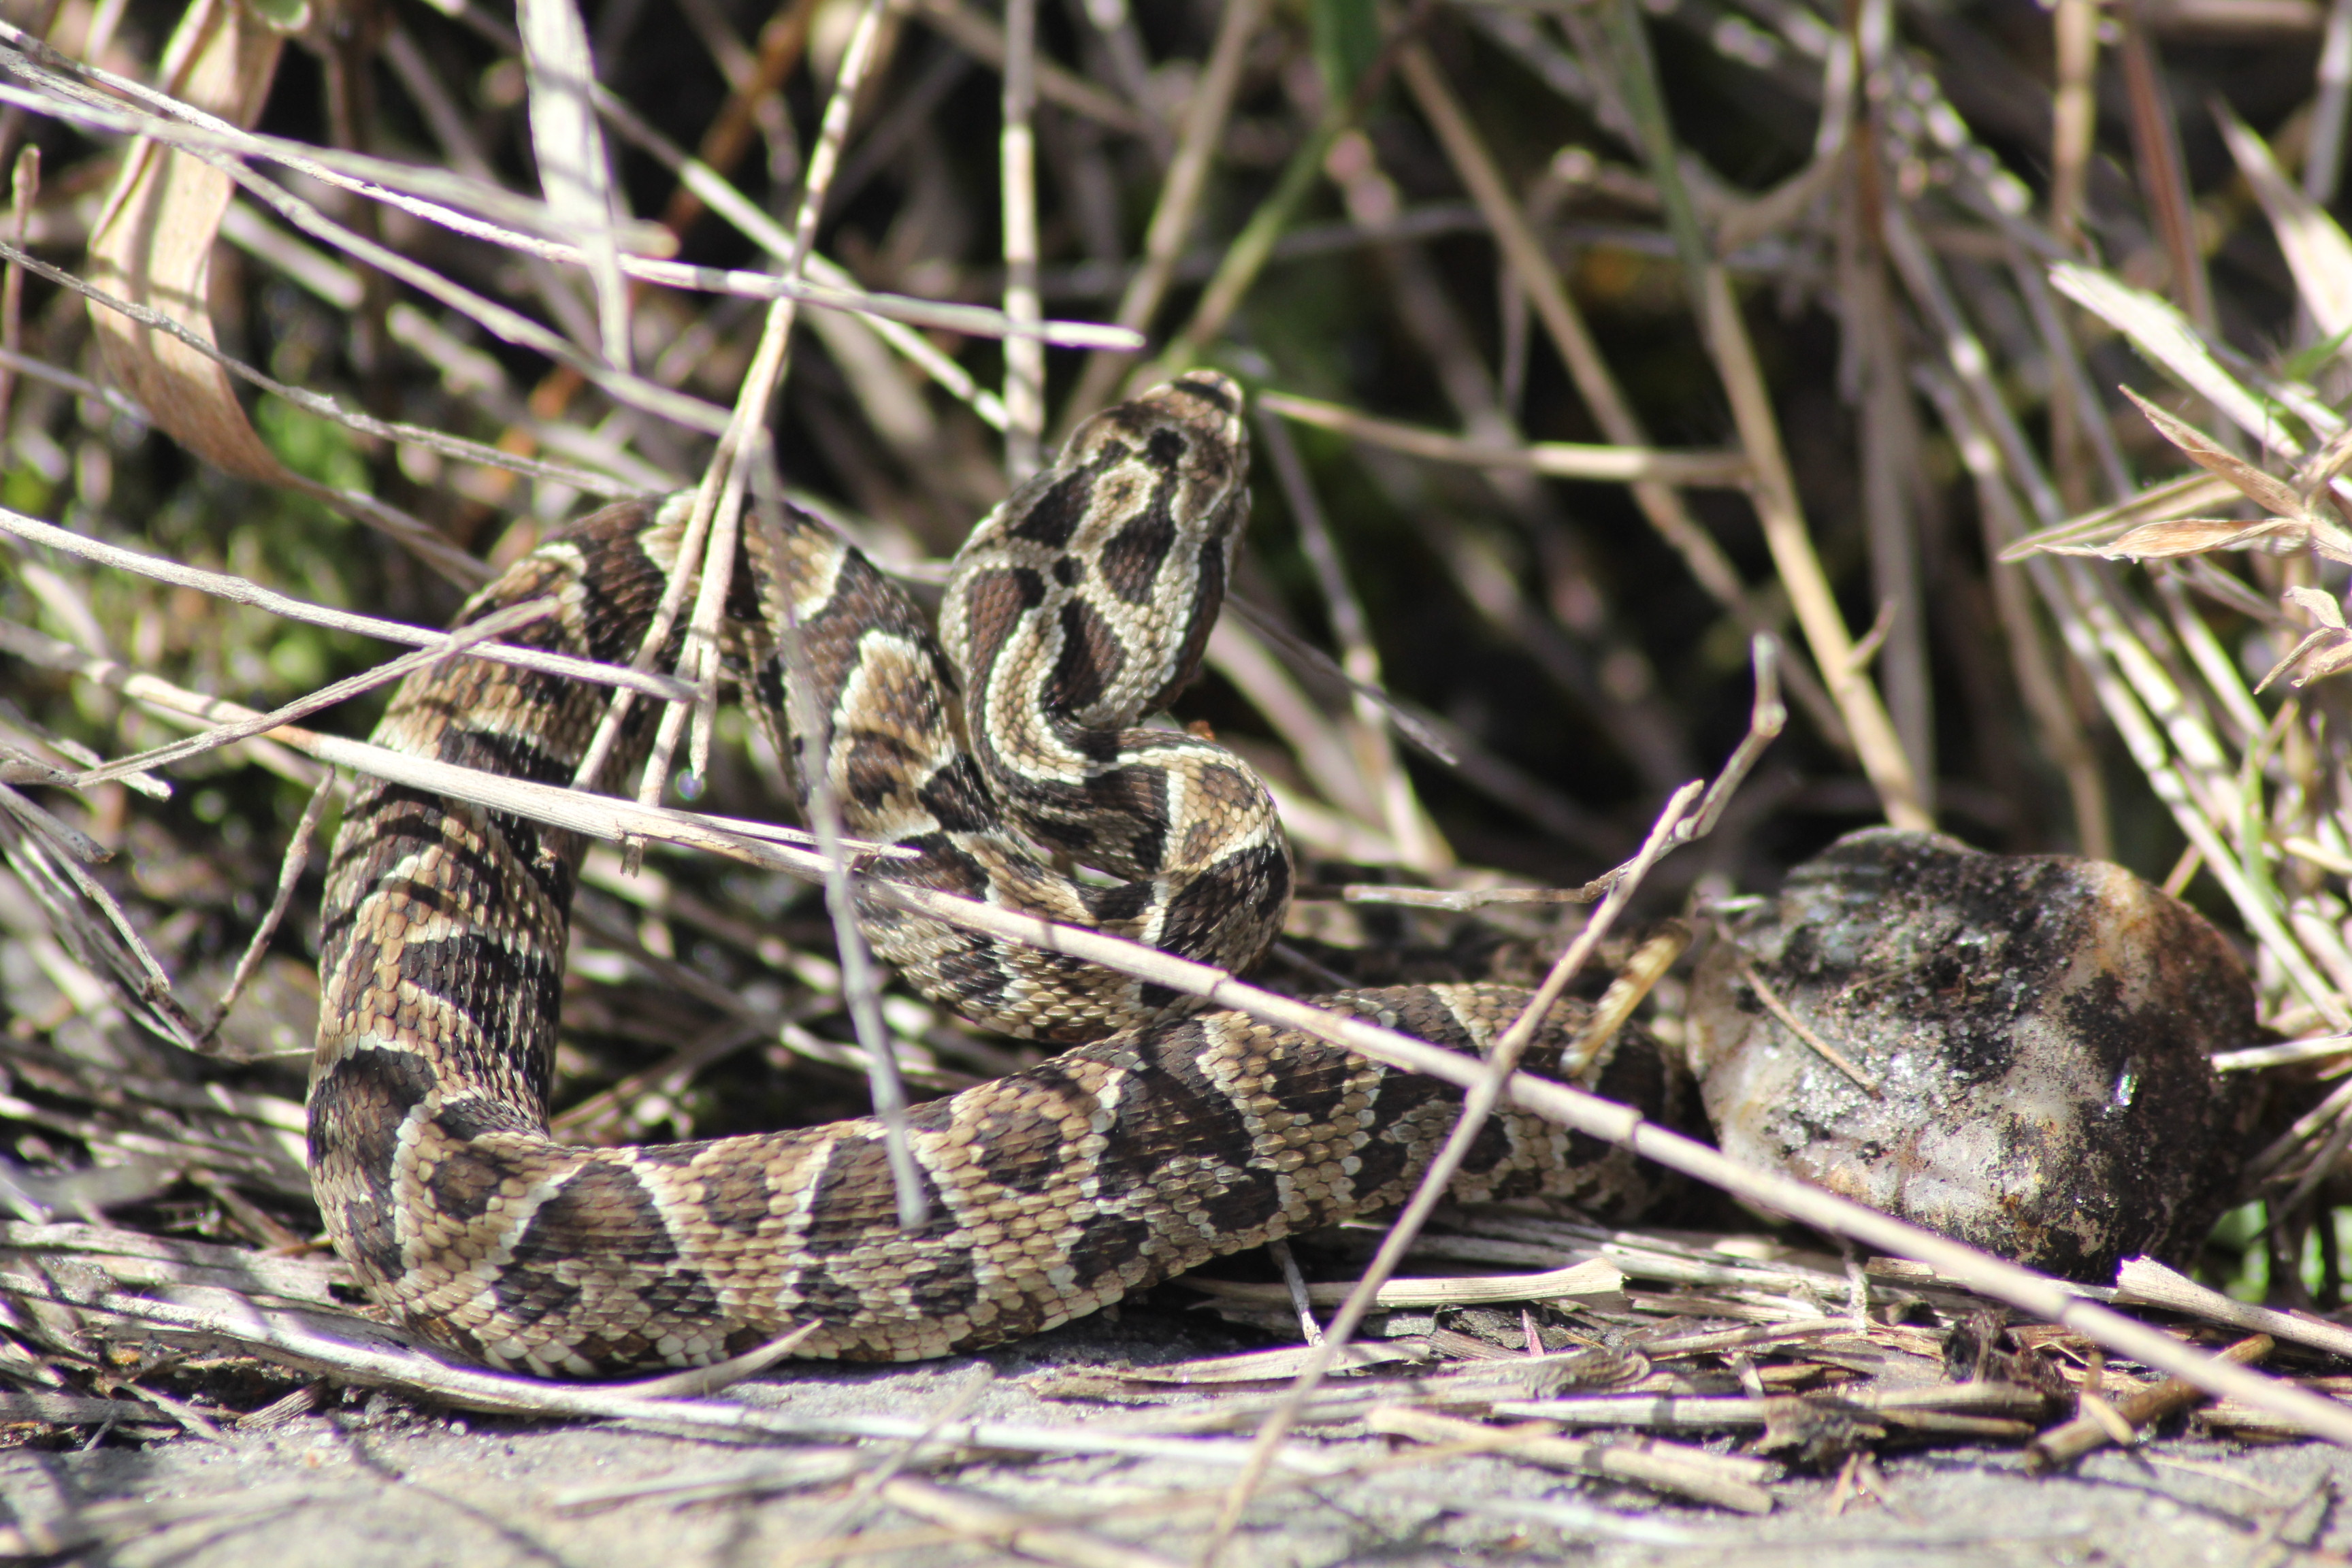
snake, reptile, scaled reptile, serpent, viper, fauna, rattlesnake, colubridae, terrestrial animal, organism, grass snake, eastern diamondback rattlesnake, grass, wildlife, garter snake, lacertidae